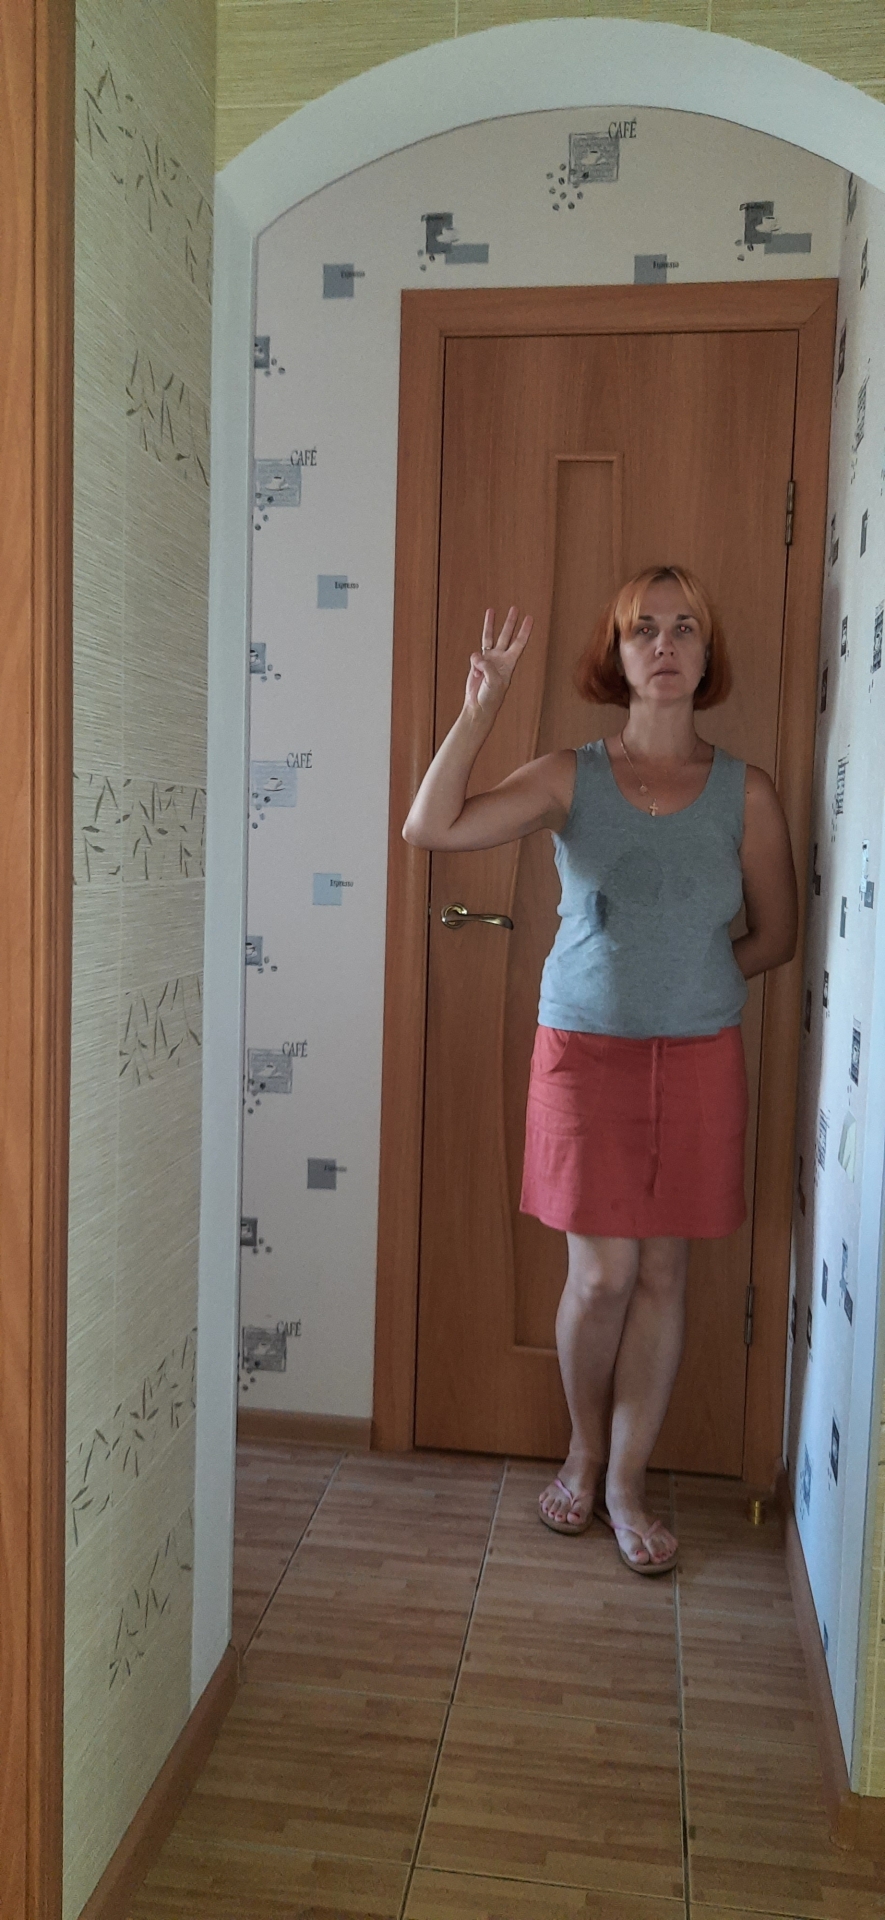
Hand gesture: three